Pyura herdmani

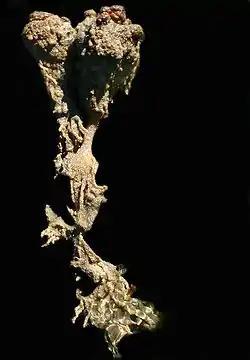
Large pedunculated aggregate characteristic of "Pyura herdmani" living on sandy bottoms; Langebaan Lagoon (Photo: Marc Rius)

This species is found in coastal areas of the temperate, subtropical and tropical marine bioregions of southern Africa. In the temperate provinces, its range overlaps with that of the morphologically similar "P. stolonifera", a species that often occurs in sympatry and that can even hybridise with "P. herdmani" (M. Rius, unpubl. data). Its confirmed northeastern distribution limit is Ponta do Ouro in southern Mozambique, but it is possible that it occurs beyond this site. "Pyura herdmani" also occurs in north-western Africa, with populations reported from Morocco and Senegal.